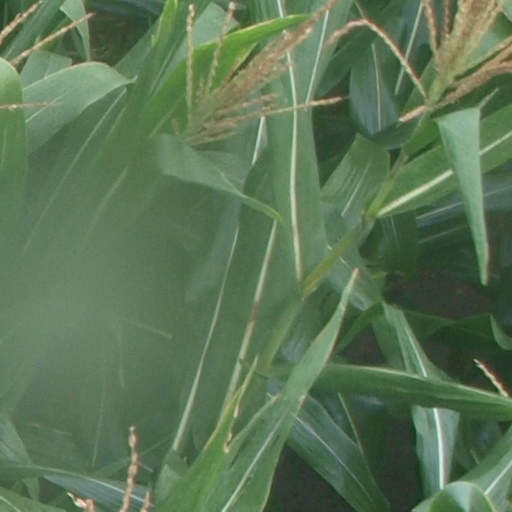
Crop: maize; corn